Rei Kawakubo/Comme des Garçons Art of the In-Between

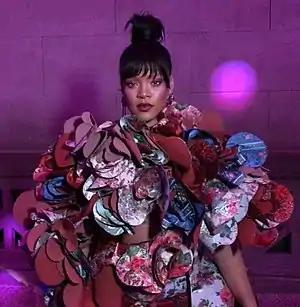
Rihanna at the 2017 Met Gala at the Metropolitan Museum of Art, where the theme was "Rei Kawakubo/Comme des Garçons: Art of the In-Between"

In an interview with "Vogue", Bolton stated that he chose to curate an exhibition of Rei Kawakubo's work because "just look at the clothes. They speak for themselves." It took Bolton one year to complete the exhibition, "displaying 140 of Kawakubo’s designs for Comme des Garçons from the early Eighties to her fall 2017 “The Future of Silhouette” collection". Both Bolton and Kawakubo have stated that the exhibition is not a retrospective of Kawakubo's work, but an exploration of "the in-betweeness" of her high fashion women's wear. It was the first Costume Institute exhibition about a living artist since their 1983 exhibition about Yves Saint Laurent. Kawakubo had originally suggested that the exhibition showcase only works from her most recent, seven collections and that it should have been called "The Art of the Modernist."